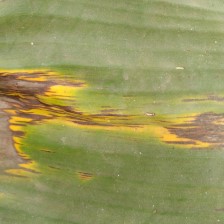
Label: sigatoka